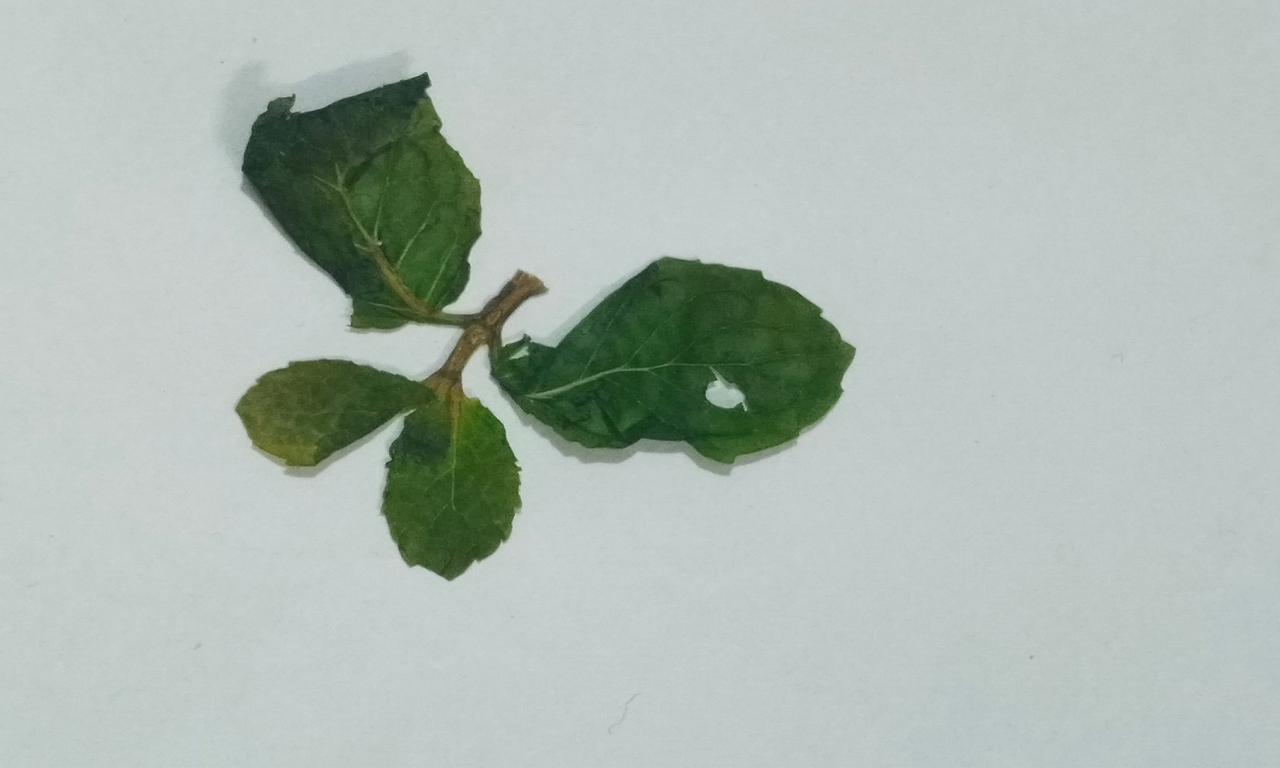
Label: Dried